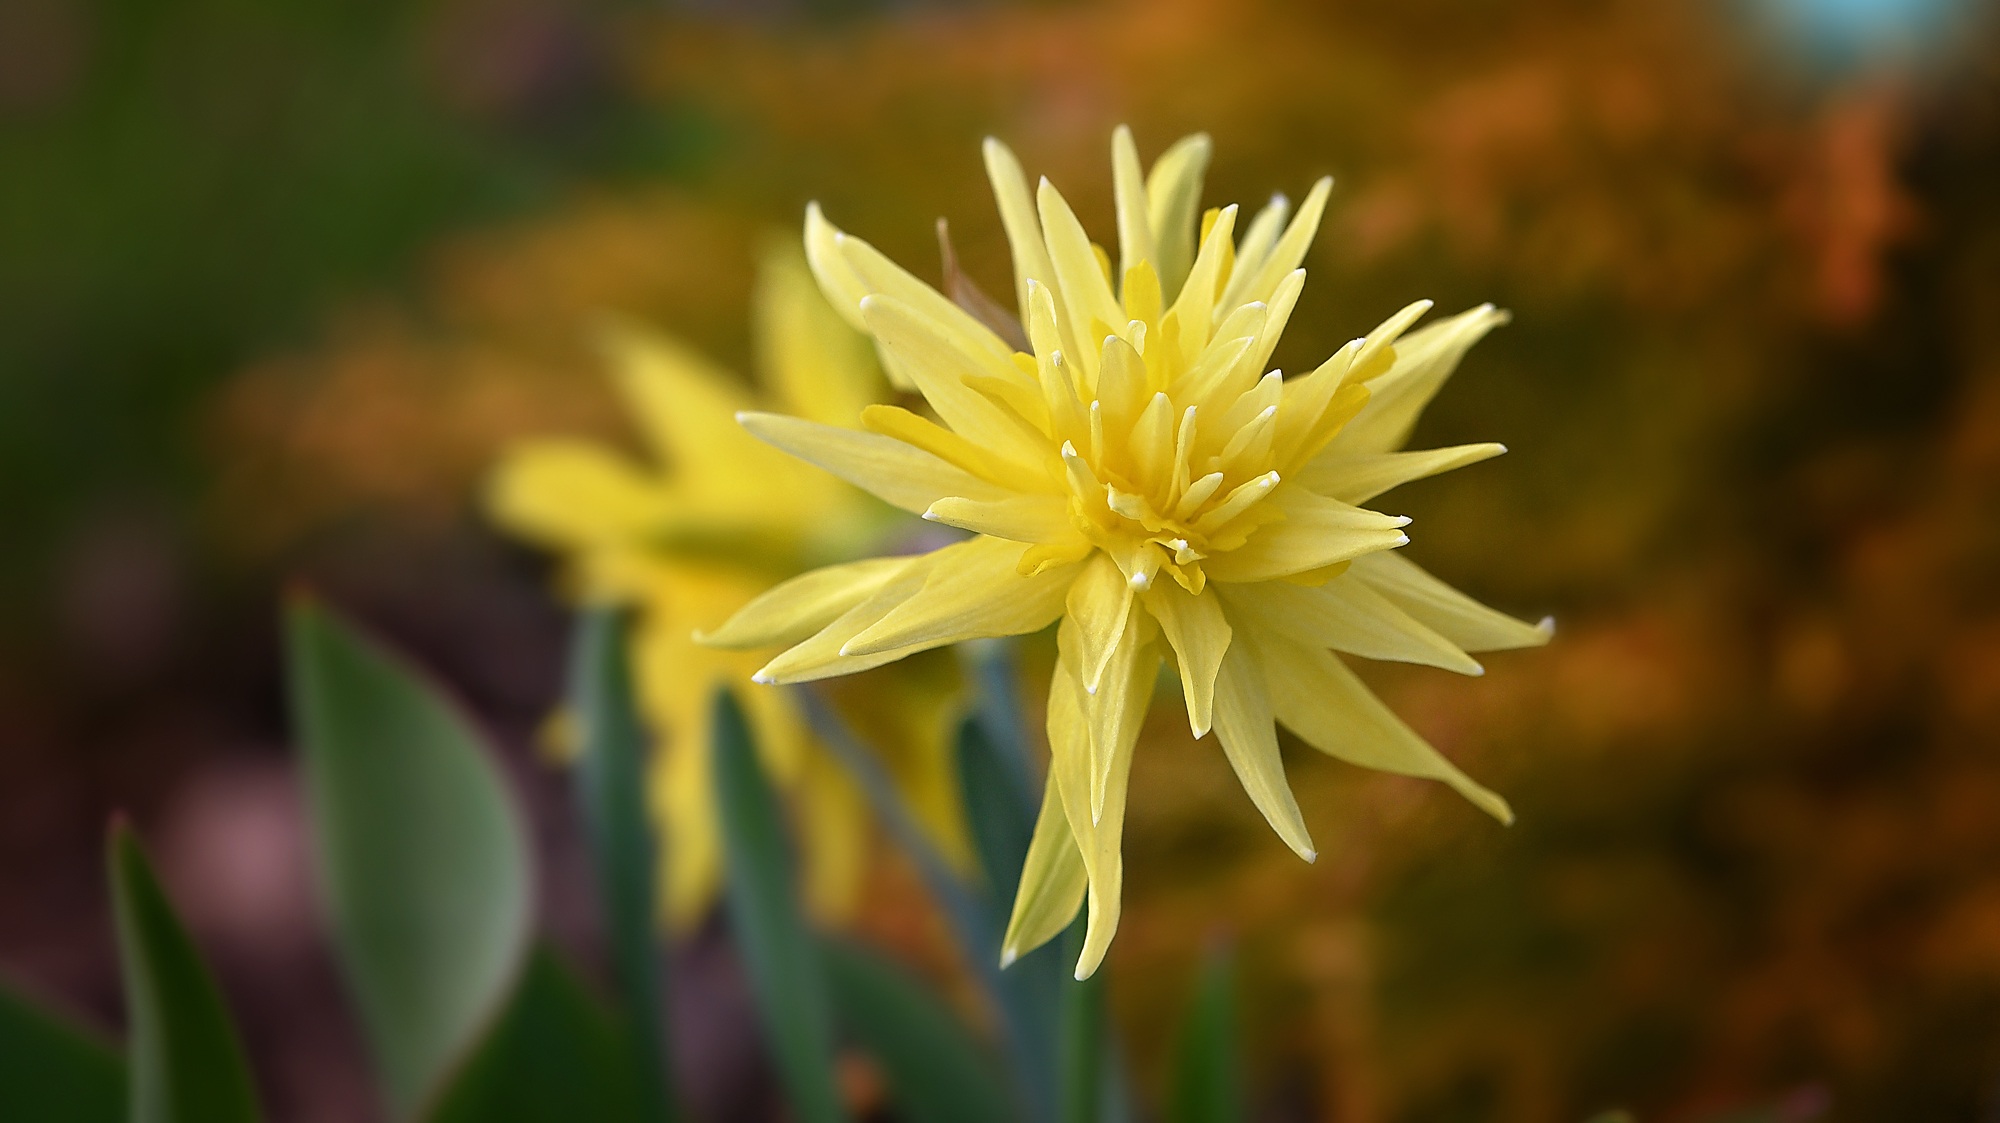
nature, blossom, plant, photography, sunlight, flower, petal, botany, yellow, garden, close, flora, yellow flower, wildflower, close up, narcissus, spring flower, macro photography, flowering plant, daisy family, plant stem, land plant